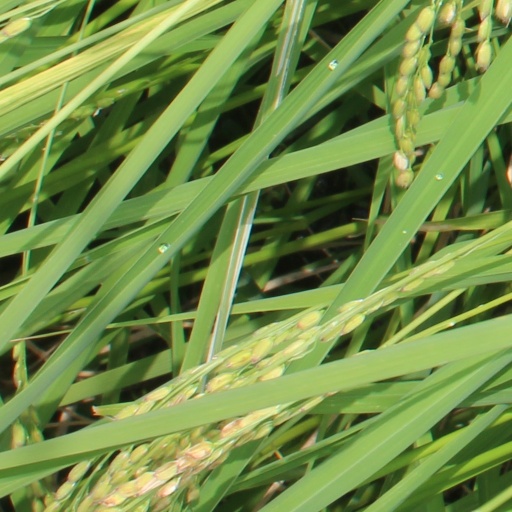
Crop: rice